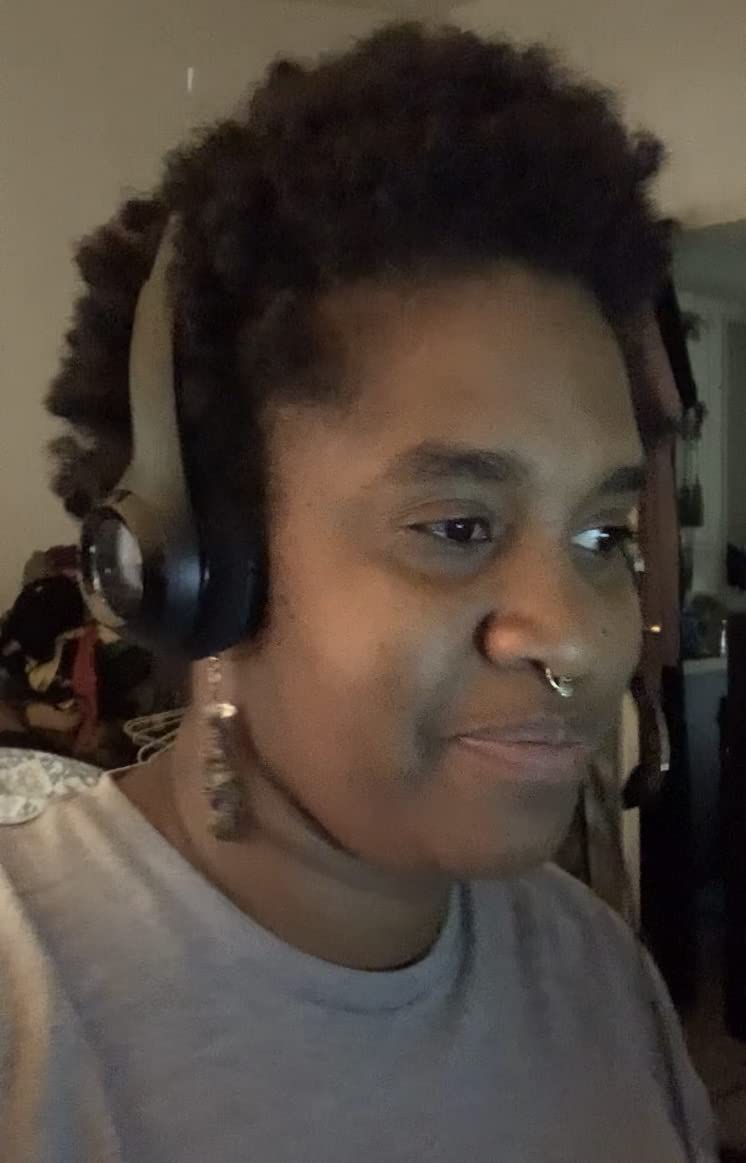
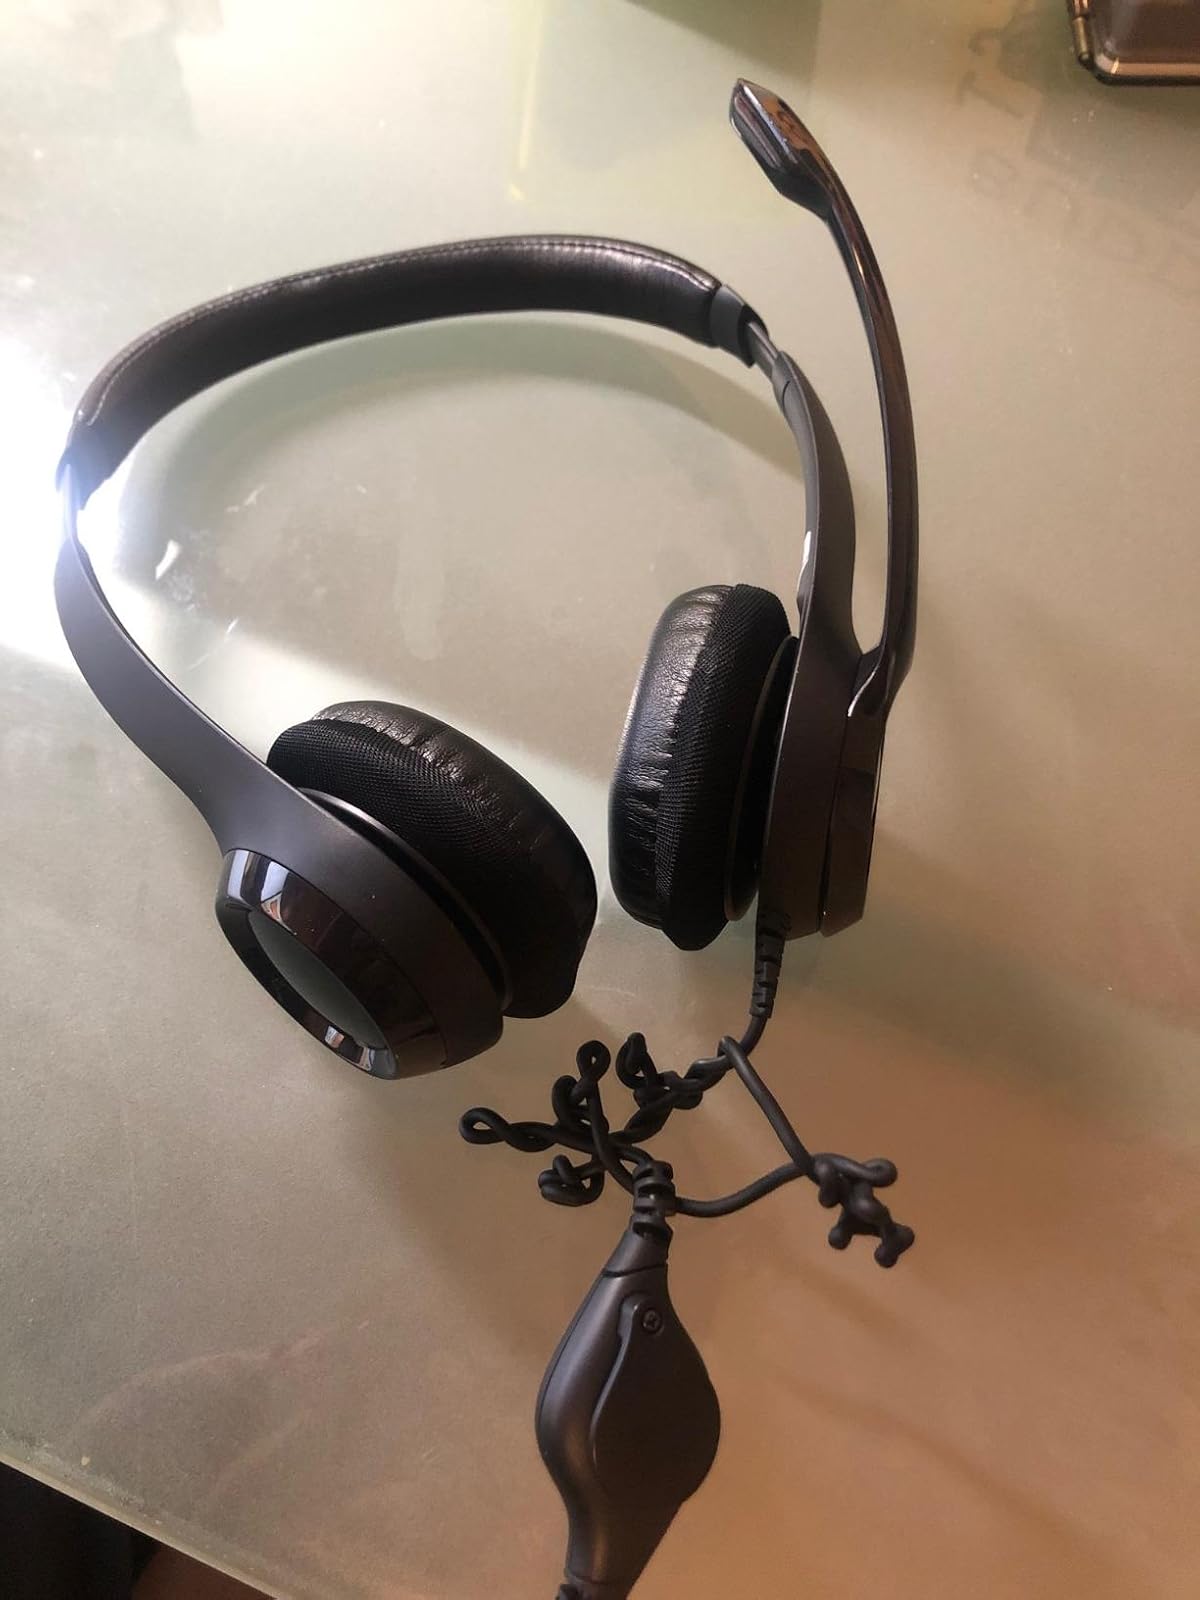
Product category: headphones
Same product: yes